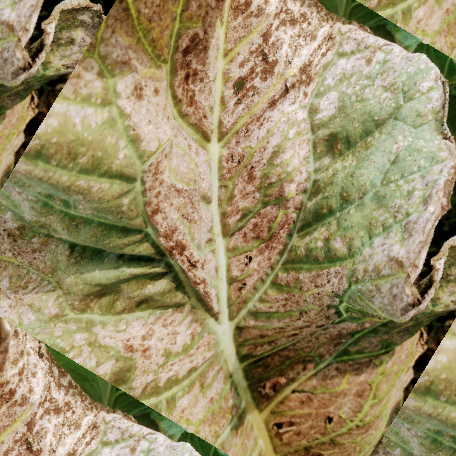
Label: Downy Mildew